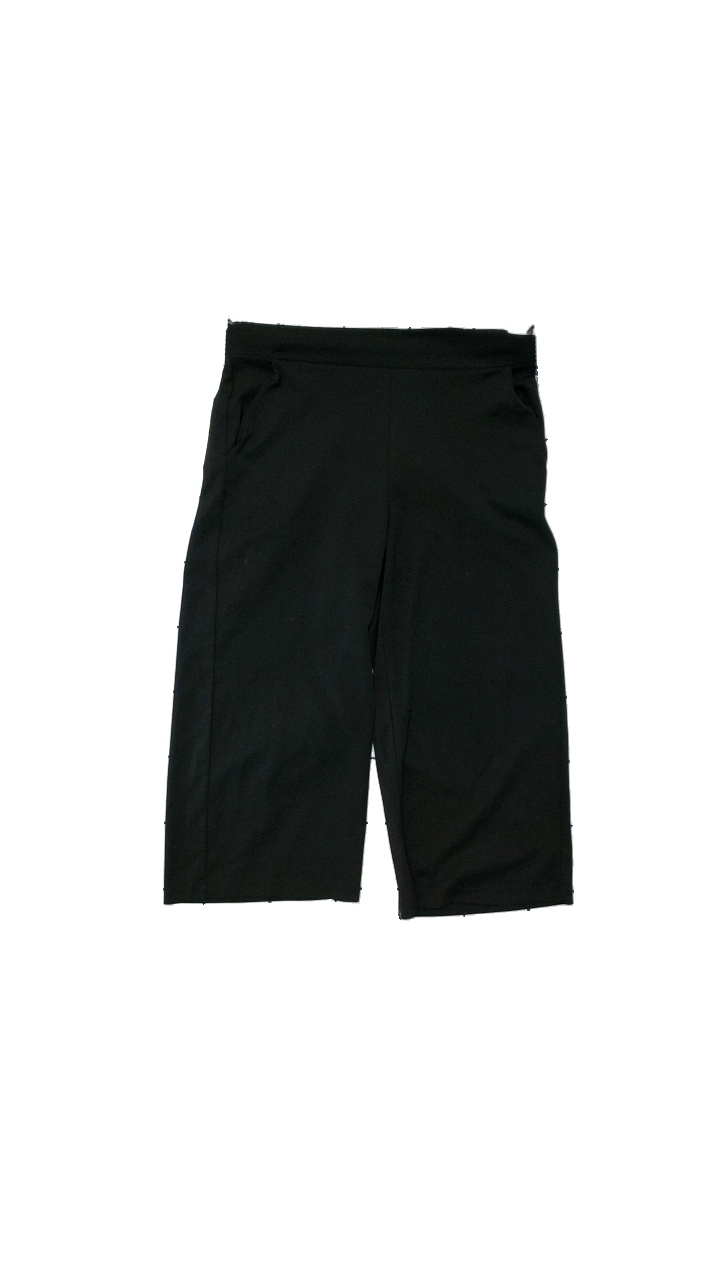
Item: Trousers (Ladies)
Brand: Soya/soyaconcept
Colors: Black
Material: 95% Polyester, 5% Elastan
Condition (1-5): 4
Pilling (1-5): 4
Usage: Reuse
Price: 50-100